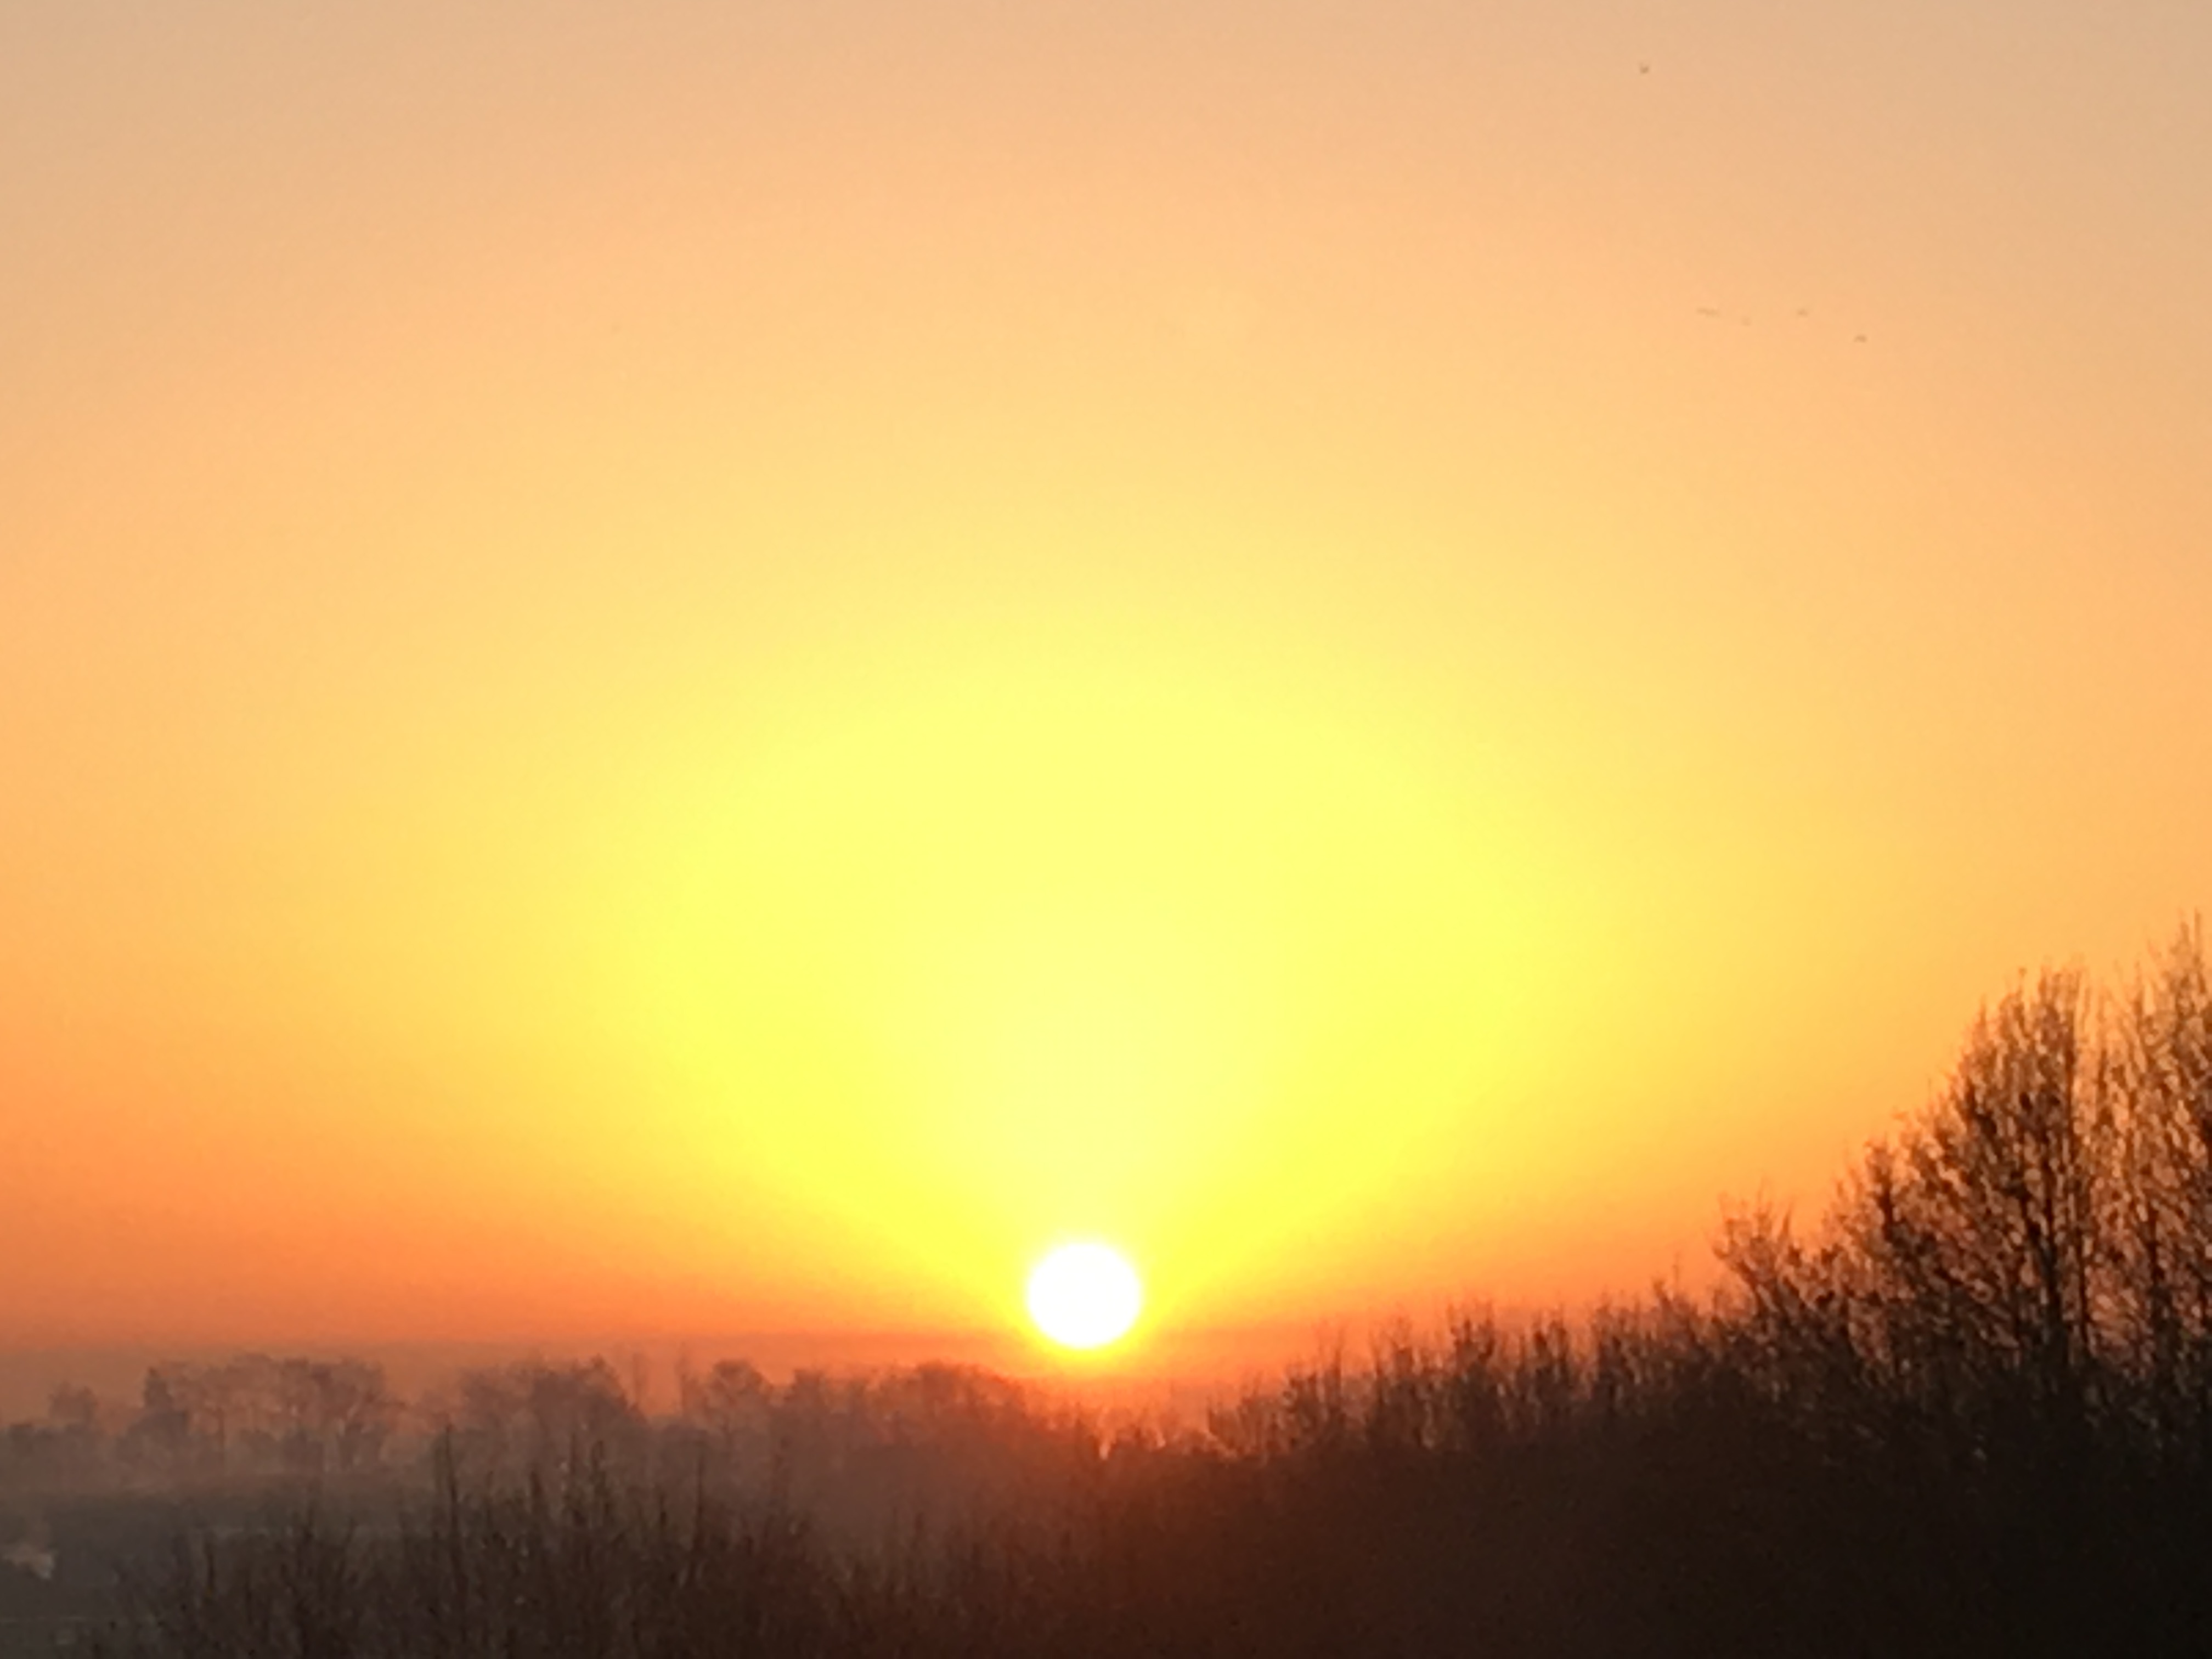
sun up, sunrise, sky, sun, horizon, sunset, morning, afterglow, atmospheric phenomenon, daytime, natural landscape, evening, atmosphere, sunlight, yellow, ecoregion, red sky at morning, calm, astronomical object, dusk, dawn, tree, heat, field, cloud, plain, backlighting, landscape